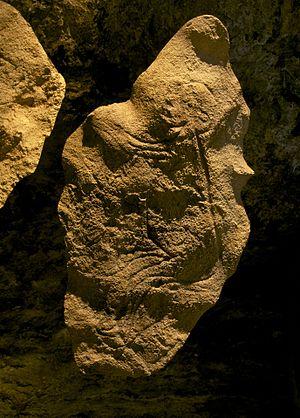
Fac simile de la gravure anthropomorphique dite du ""sorcier"", visible dans le musée de la grotte du Roc de Saint Cirq en Dordogne. L'original, découvert (et nommé) en 1953 par l'Abbé Glory, est dans la grotte, où les photos ne sont pas autorisées. Cette gravure, qui mesure 50cm de haut pour 22cm de large, dans le style IV du magdalénien moyen, peut être datée d'environ 17.000 ans avant le présent. Il s'agit d'une des très rares représentations humaines de ""l'art des cavernes"". Le site est classé au Patrimoine Mondial de l'Humanité par l'UNESCO depuis 1958.
Cet article recense les monuments historiques français classés en 1958.
André Glory est un prêtre, archéologue, spéléologue et préhistorien français.
La grotte de Saint-Cirq, également appelée grotte du Sorcier, est un des sites classés au patrimoine mondial par l'Unesco parmi les sites préhistoriques et grottes ornées de la vallée de la Vézère. Elle se trouve sur le territoire de la commune déléguée de Saint-Cirq en Dordogne, rattachée depuis le 1ᵉʳ janvier 2019 à la commune nouvelle des Eyzies.